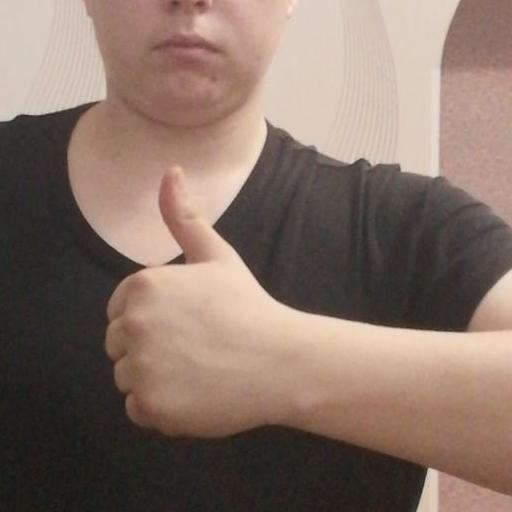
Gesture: like